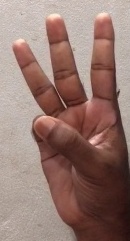
ASL sign: 6